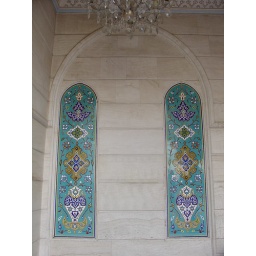
Inlaid work with precious stones in the wall of the courtyard